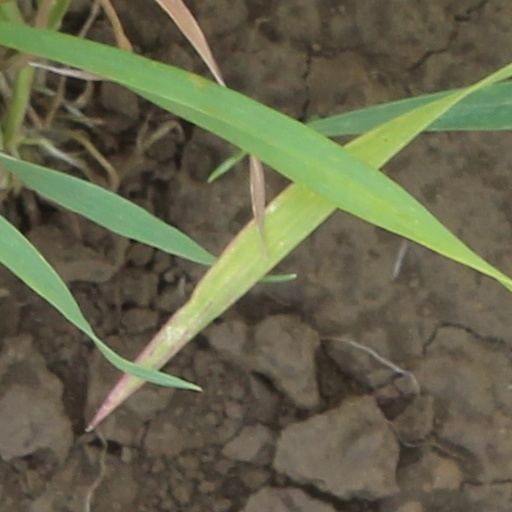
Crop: wheat